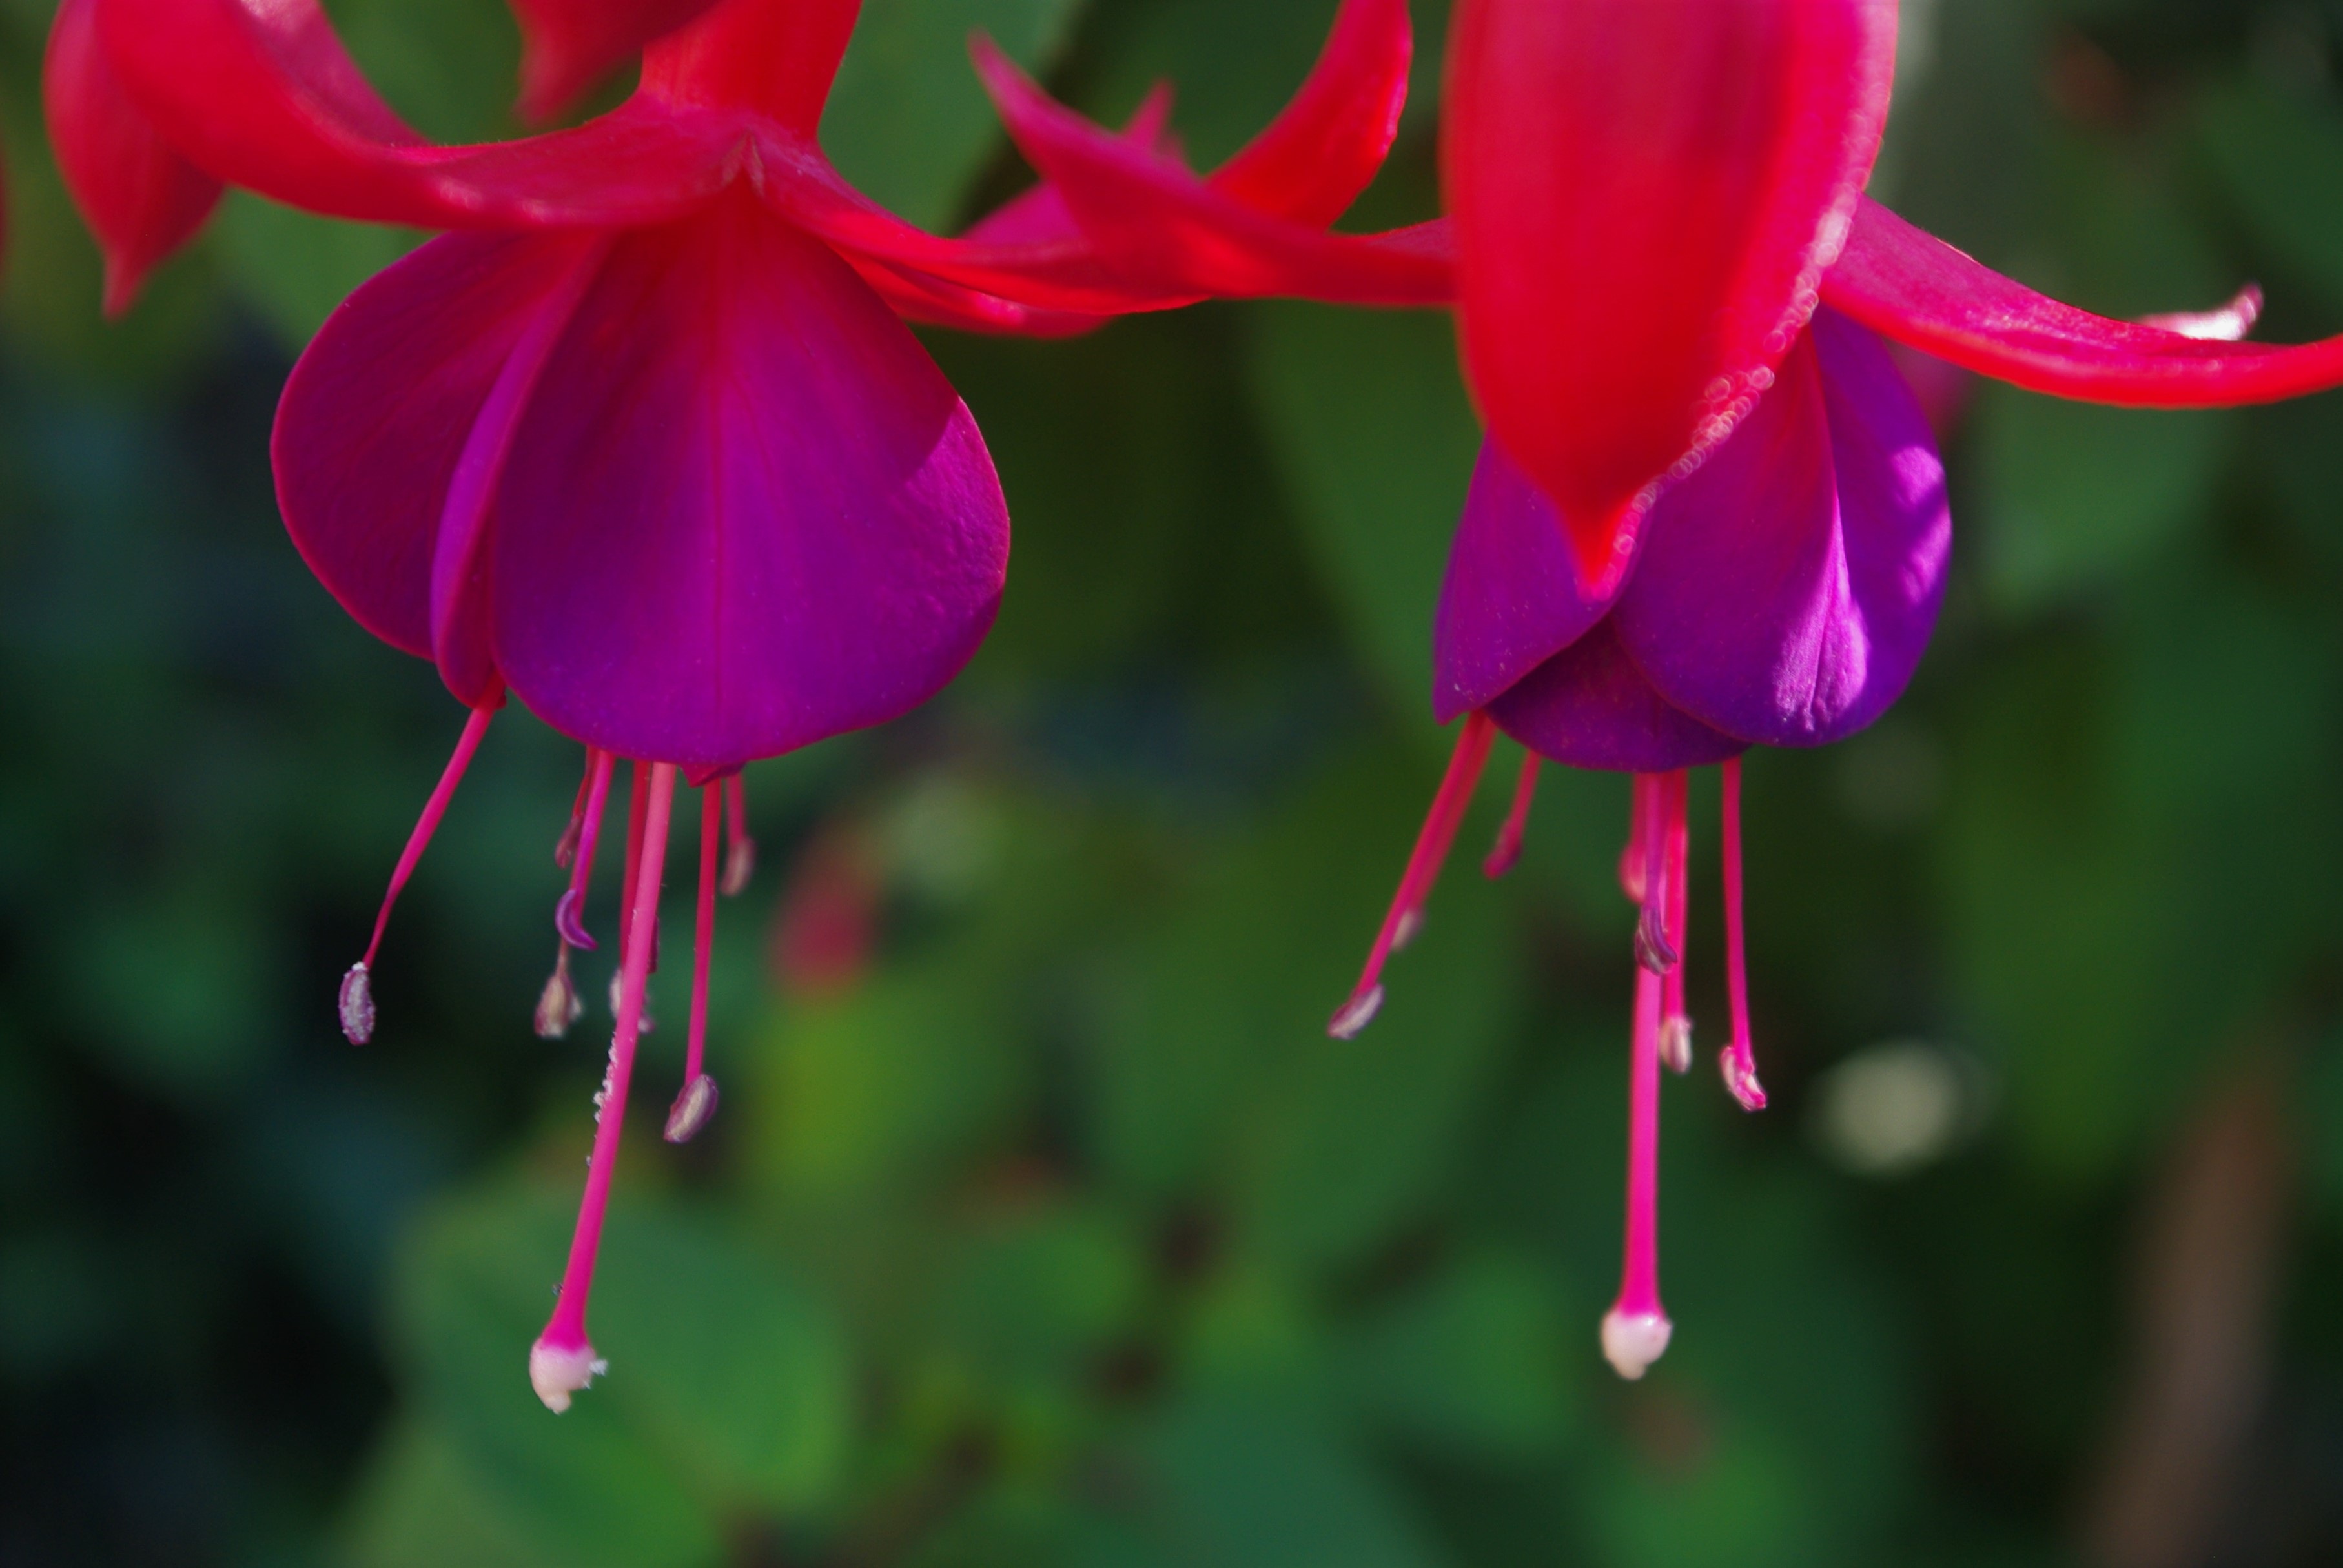
nature, plant, flower, purple, petal, bloom, red, color, botany, garden, pink, close, flora, wildflower, flowers, close up, shrub, fuchsia, beautiful, macro photography, flowering plant, balcony plant, container plant, flower stalks, fuchsia boliviana, plant stem, land plant